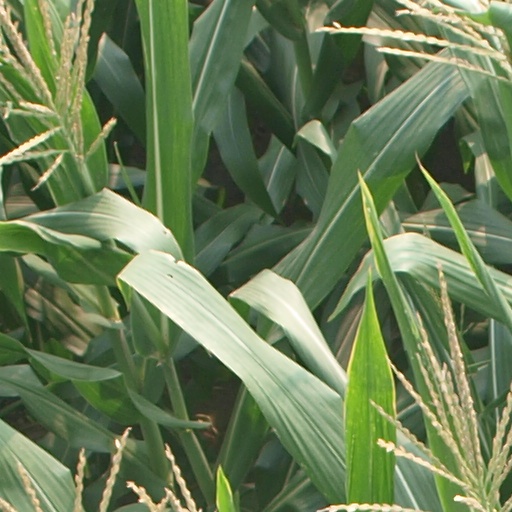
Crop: maize; corn